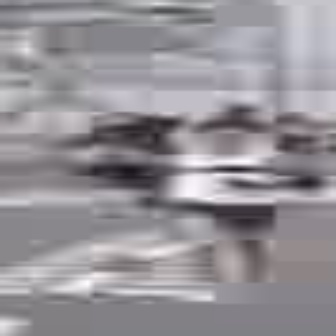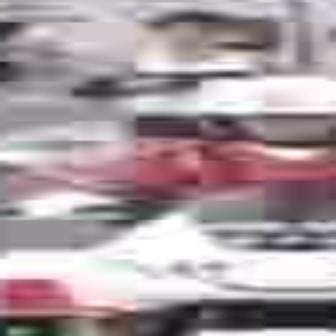
  Please identify the target specified by the bounding box [141,112,324,296] in the first image and locate it in the second image. Return the coordinates in [x_min,y_min,x_max,y_max] format.
Answer: [75,6,283,213]